Villano III

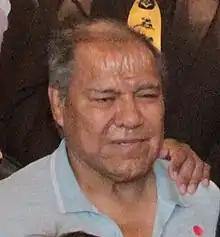
Villano III in July 2018

Arturo Díaz Mendoza (March 23, 1952 – August 21, 2018), best known by his ring name Villano III (Spanish: "Villano Tercero"; English: "Villain the third"), was a Mexican "luchador" (or professional wrestler). A second-generation wrestler, he was son of "luchador" Ray Mendoza and the father of "luchador enmascarado"s Villano III Jr. and El Hijo del Villano III. All five of the Díaz brothers used the Villano name; José de Jesús (Villano I), José Alfredo (Villano II), Tomás (Villano IV) and Raymundo (Villano V). Of the five "Villanos", Arturo was considered the most successful in terms of championship and "Lucha de Apuesta" ("bet match") wins, as well as the most talented "luchador" in the family. He retired from wrestling in 2015, due to health issues stemming from wrestling. A few days after his death, he was inducted in the AAA Hall of Fame.